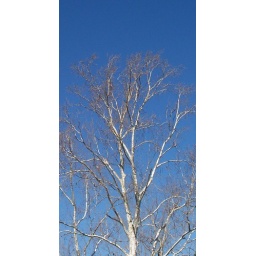
tree in sky